Henry John Caldwell

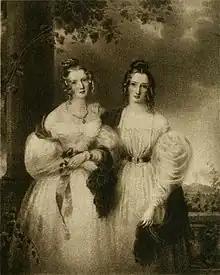
Caldwell's wife Sophia and her sister, Rose

Sir Henry John Caldwell (October 22, 1801 – October 13, 1858) was a seigneur and political figure in Lower Canada and Canada East (now Quebec.) He represented Dorchester in the Legislative Assembly of Lower Canada from 1830 to 1834.